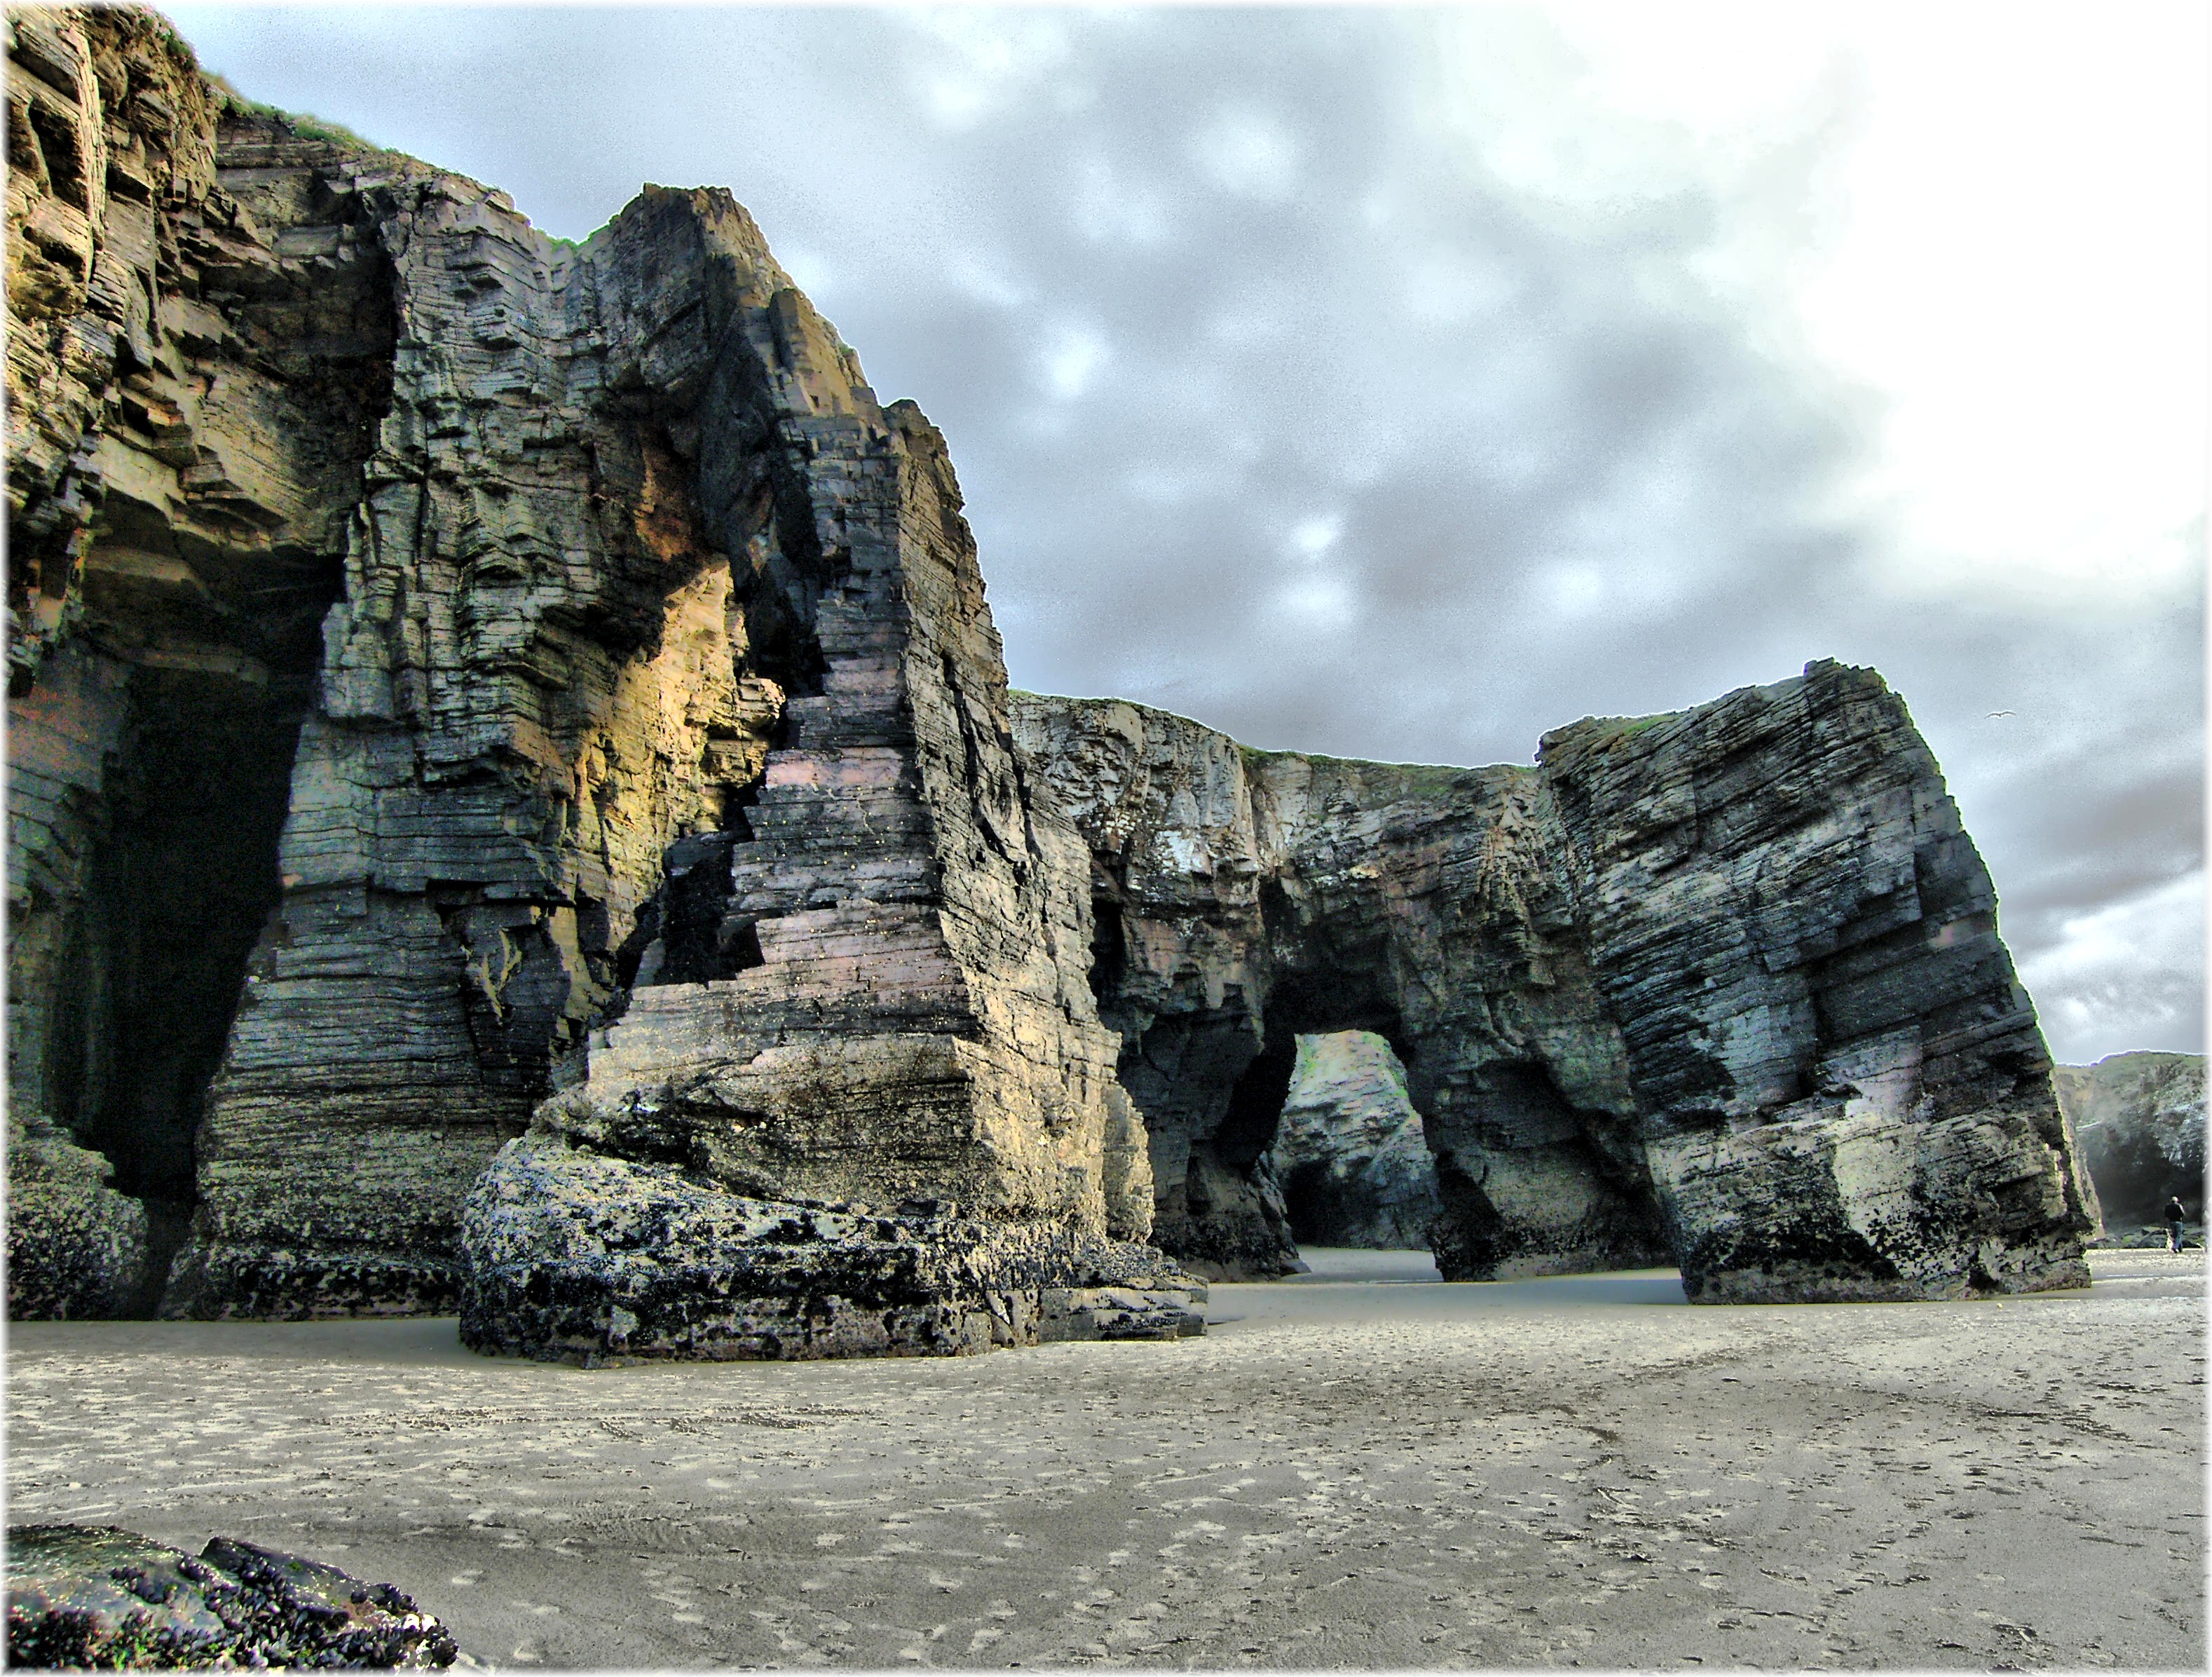
landscape, sea, coast, rock, architecture, monument, formation, cliff, arch, landmark, terrain, material, cool image, geology, temple, ruins, badlands, monolith, ancient history